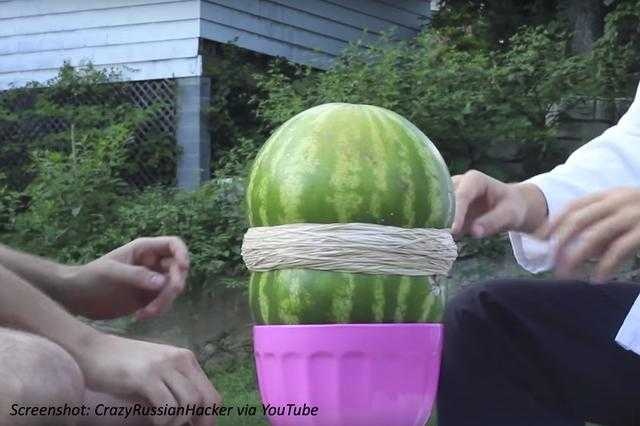
Label: Watermelon